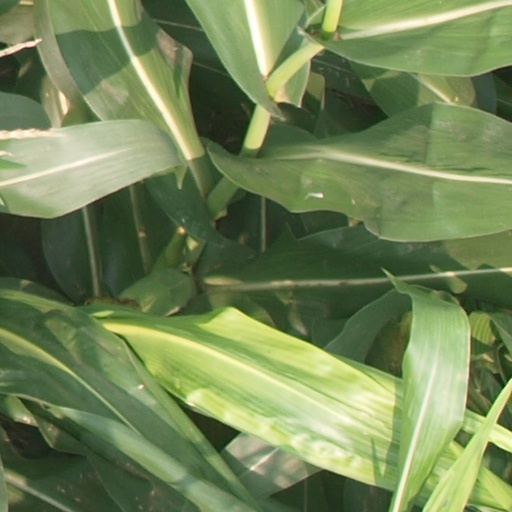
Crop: maize; corn